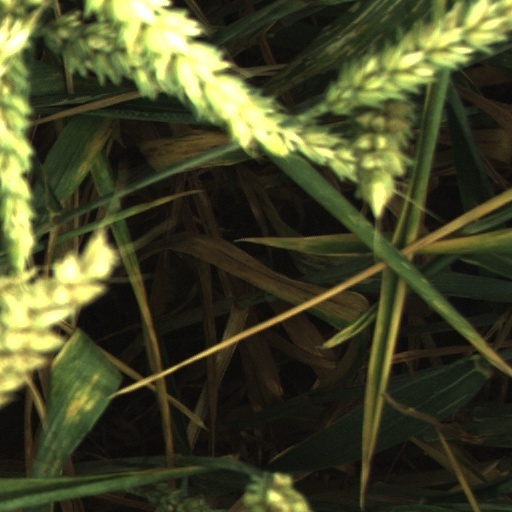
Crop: wheat